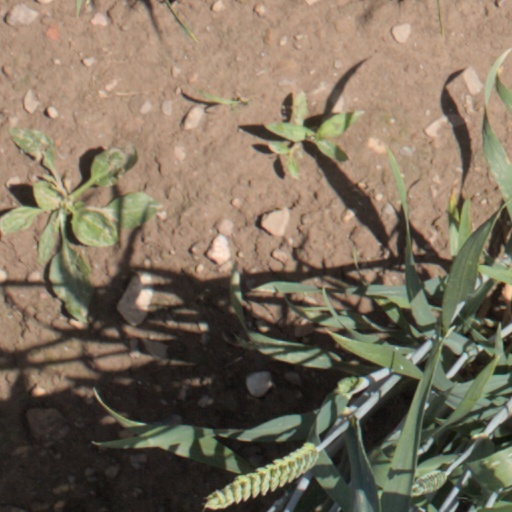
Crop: wheat